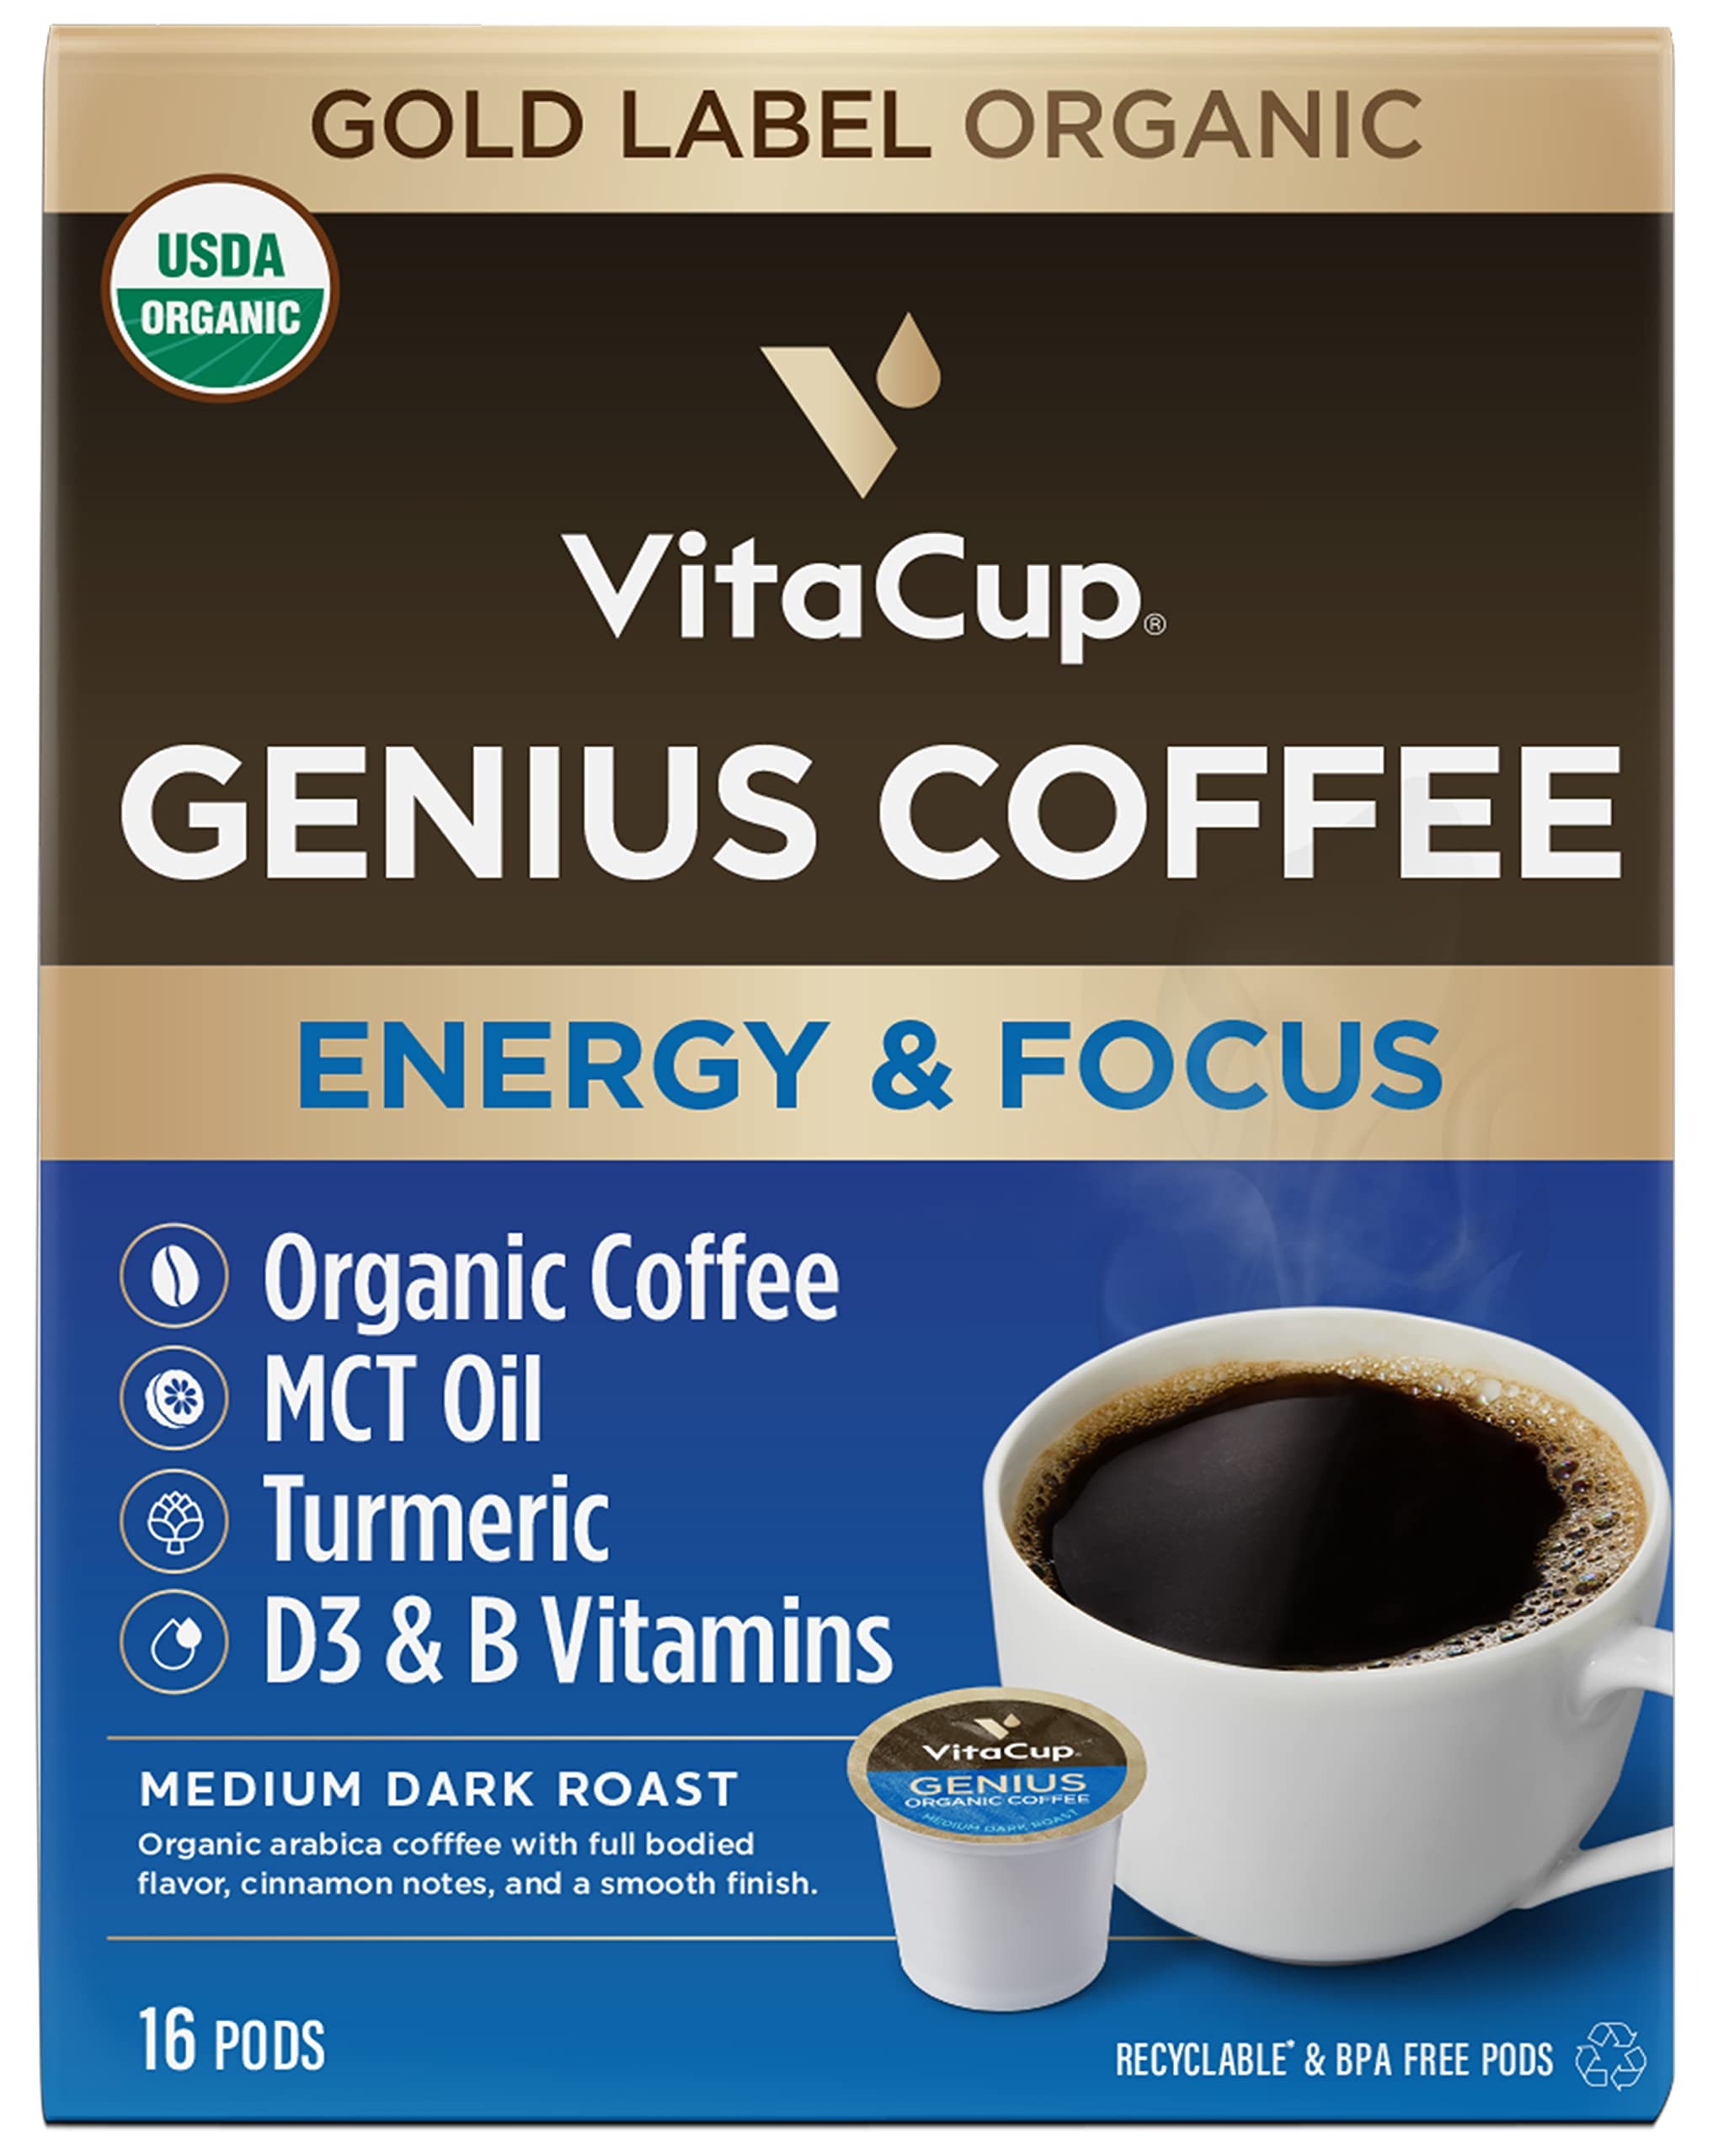
Item Name: VitaCup Keto Coffee Pods with MCT Oil, Turmeric, Vitamins B & D for Energy in Recyclable K-Cup Compatible Pods
Bullet Point 1: ENERGY & FOCUS: This infusion of MCT oil, cinnamon, and turmeric is the secret weapon of the bold and brainy! This next-level trio packs a serious punch with properties that boost energy and focus.
Bullet Point 2: KETO-FRIENDLY: Energize your inner genius with an infusion of MCT (medium-chain triglyceride) oil - a Keto-friendly healthy fat.
Bullet Point 3: DAILY VITAMINS : Get your daily vitamins from one cup of coffee. A powerhouse blended vitamin infusion of B1, B5, B6, B9, B12 and D3 to make it easy getting nutrients to power your body. Vitamin D, made from the same vitamin D produced naturally in our bodies from the sun, supports happy moods and immunity.
Bullet Point 4: QUALITY COFFEE: Enjoy a smooth, and richly complex, full-bodied medium roast using 100% Arabica beans that are roasted, blended, and nitrogen sealed in the USA.
Bullet Point 5: 100% RECYCLABLE SINGLE SERVE COFFEE PODS: VitaCup believes that we all can be socially responsible. Our coffee pods are made from recyclable #5 plastic materials and feature easy peel tabs to ensure recyclability across the USA. They are designed for use with nearly all single service compatible Keurig KCup brewers, including 2.0 machines.
Value: 16.0
Unit: Count

Price: 29.95